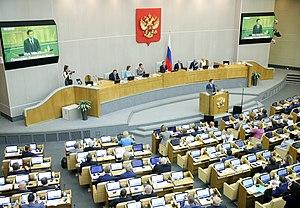
La Douma d'État est la Chambre basse de Assemblée fédérale de la Fédération de Russie. Pour la Fédération de Russie, on parle plus précisément de Douma d'État, pour la différencier des Doumas régionales ou de la Douma impériale. Le terme douma vient du verbe russe думать, qui signifie penser.